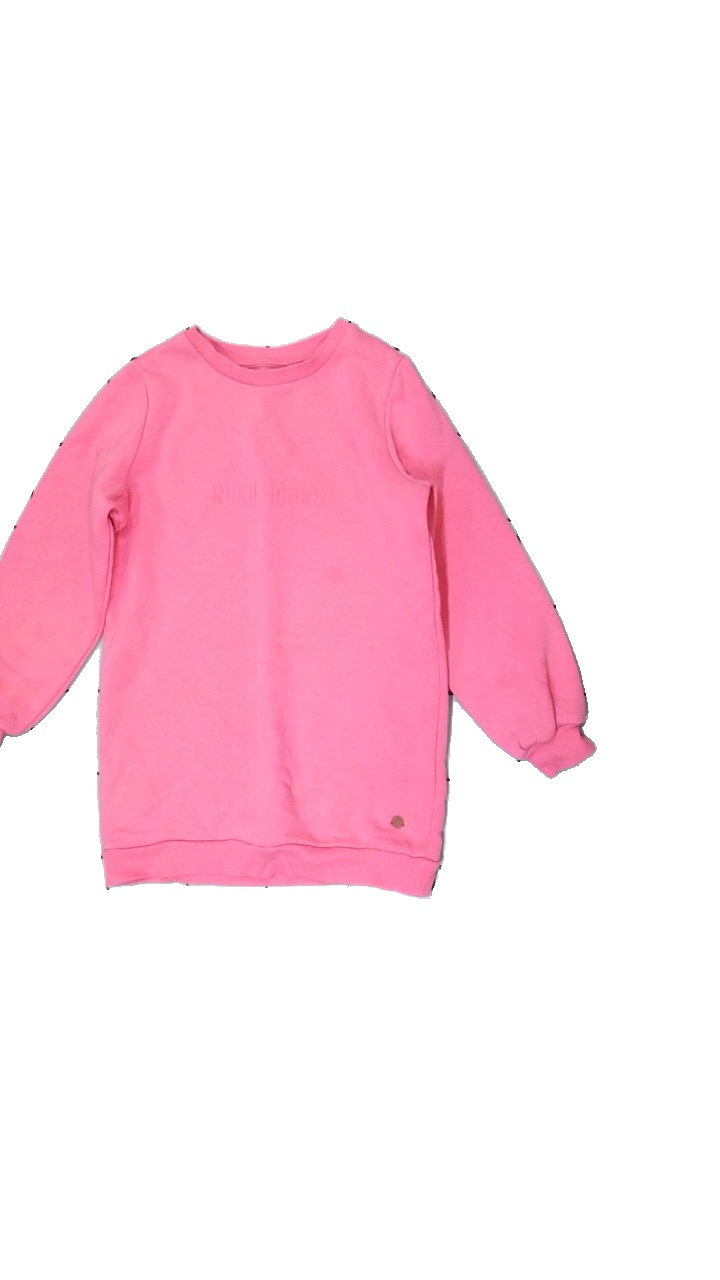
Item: Sweater (Children)
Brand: U
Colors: Pink
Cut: Regular
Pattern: Embroidered
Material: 79% Cotton 21% Polyester
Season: All
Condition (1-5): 5
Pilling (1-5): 5
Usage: Reuse
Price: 50-100